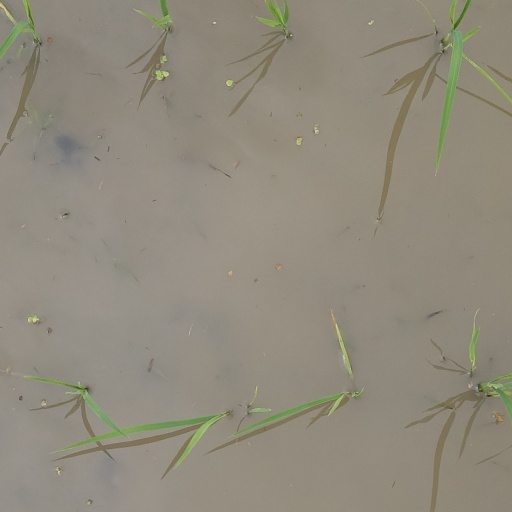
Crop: rice